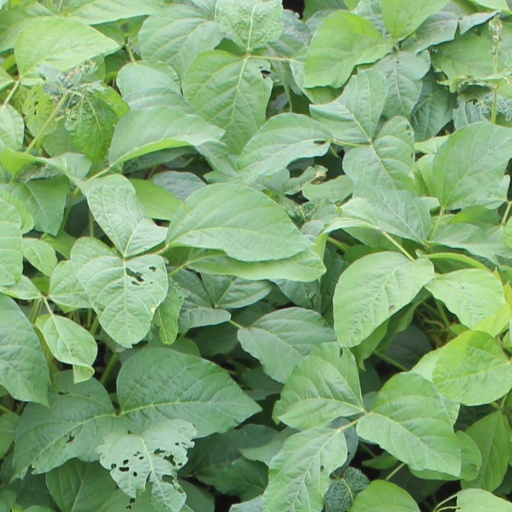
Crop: soybean